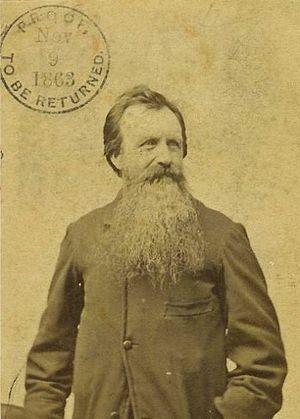
Edward Augustus Brackett, né le 1ᵉʳ octobre 1818 à Vassalboro dans le Maine et mort le 15 mars 1908, est un sculpteur américain.